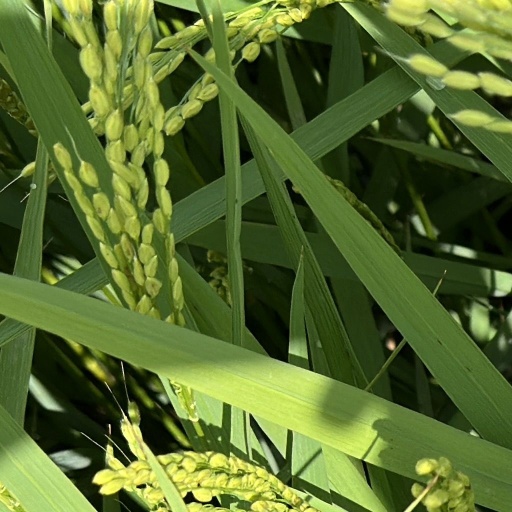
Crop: rice